12th Anti-Aircraft Brigade (United Kingdom)

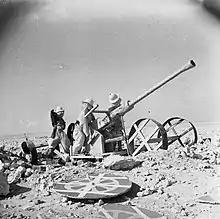
Dummy 'Bofors gun' in the Western Desert, summer 1942.

12 AA Bde was directly subordinate to Eighth Army, which placed 21 Indian Infantry Bde under its command: